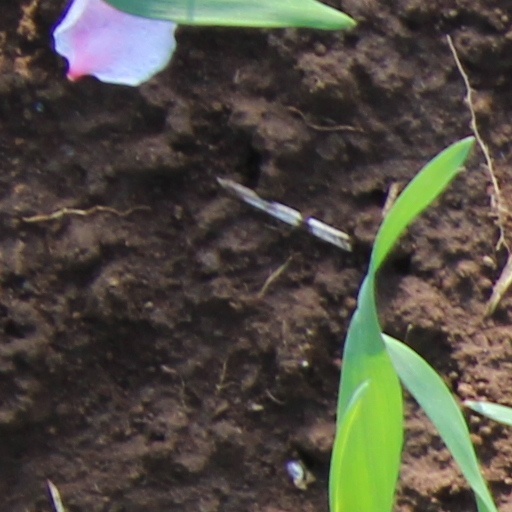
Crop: wheat